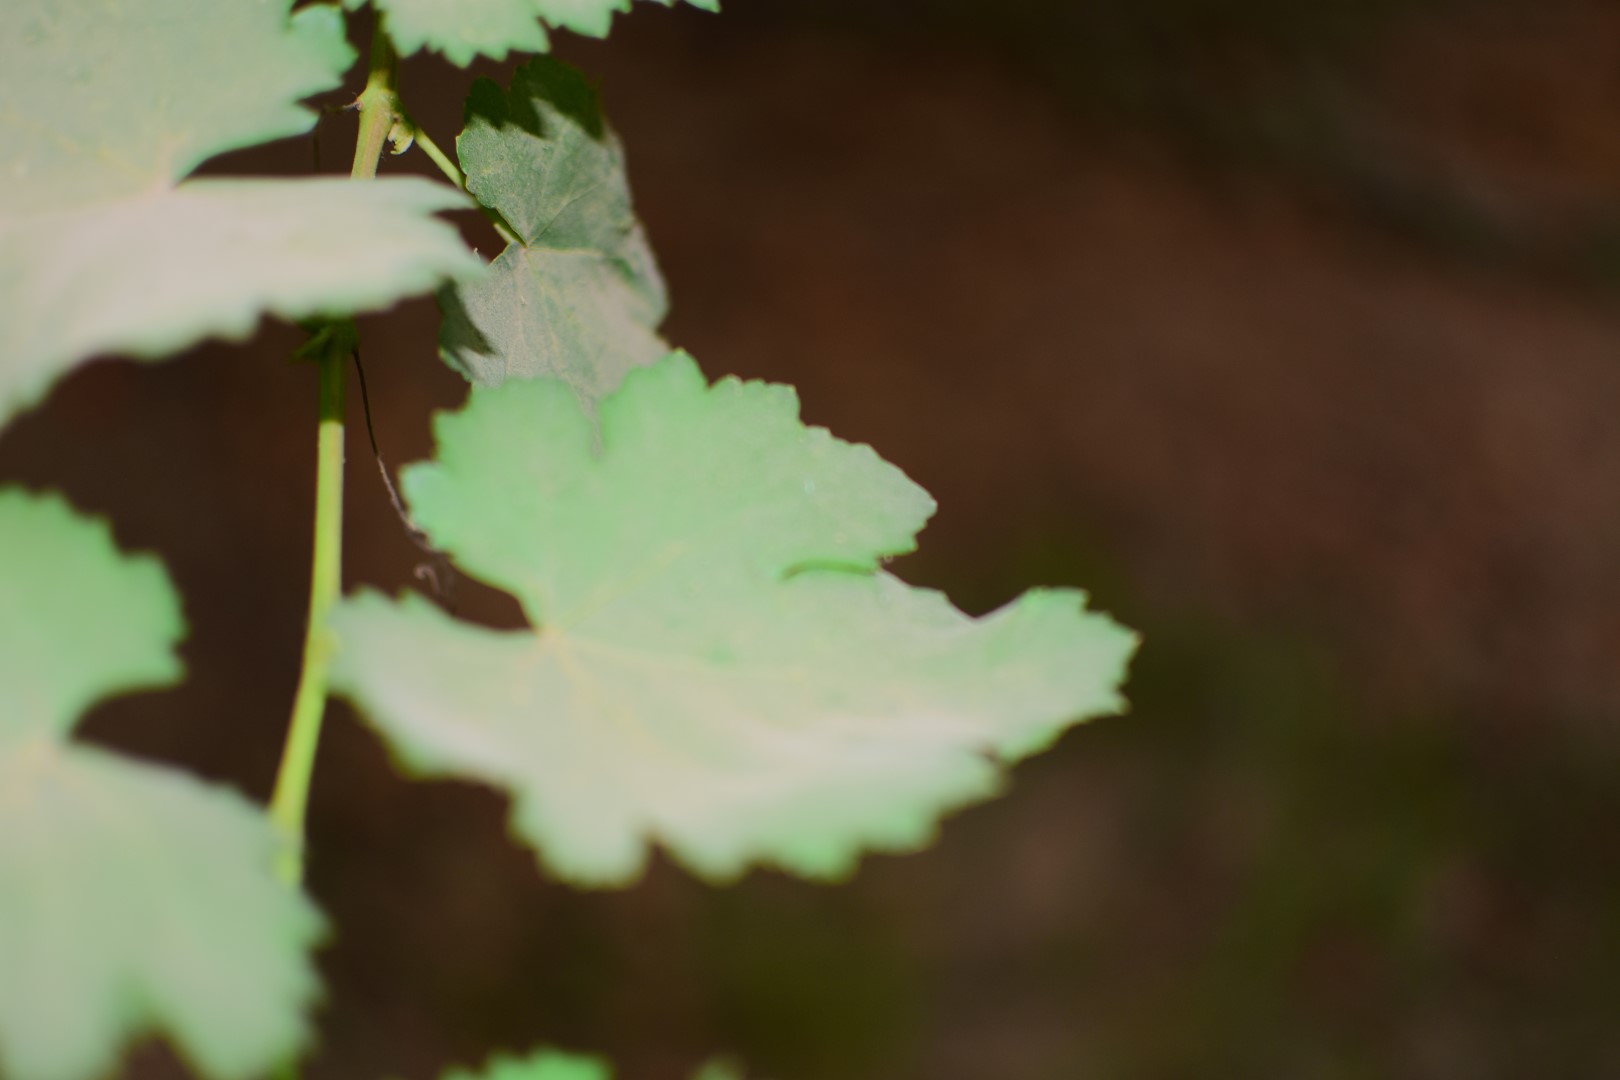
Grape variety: Kamali